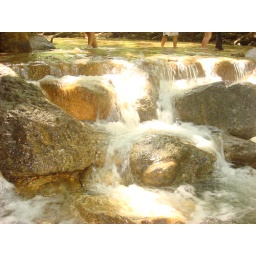
Beautiful clear waters in the mountain top